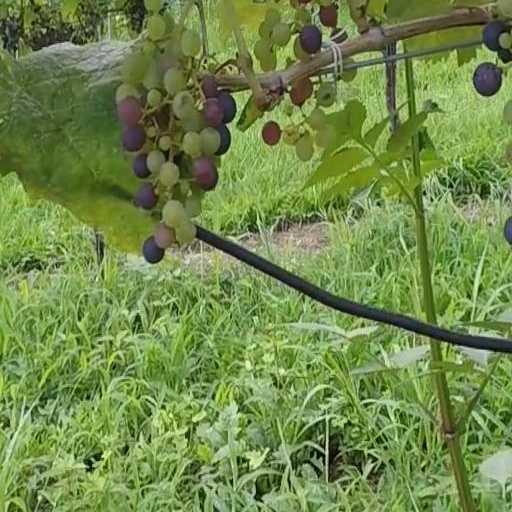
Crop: grape